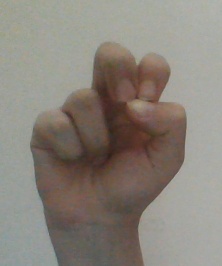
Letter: gaaf